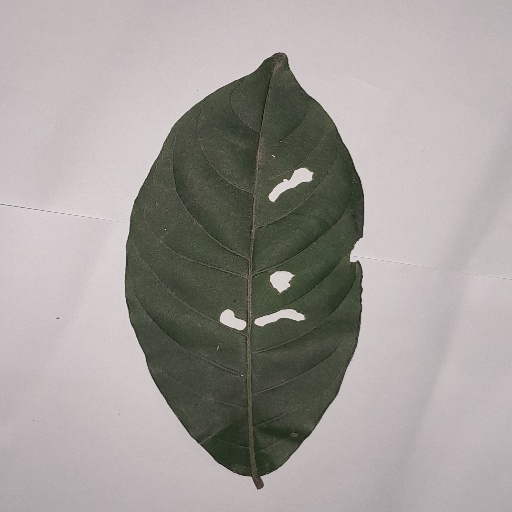
Species: HariTaki
Leaf condition: Shot Hole